Herménégilde Chiasson

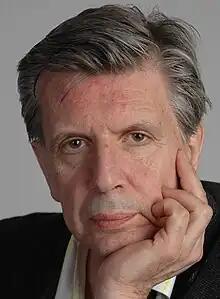
Chiasson in 2010

Herménégilde Chiasson (born 7 April 1946) is a Canadian poet, playwright and visual artist of Acadian origin. Born in Saint-Simon, New Brunswick, he was the 29th Lieutenant Governor of New Brunswick between 2003 and 2009. He is also currently a professor at Université de Moncton.